Eremiascincus phantasmus

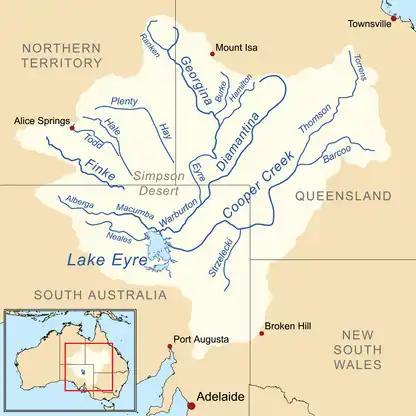
Approximate habitat distribution

In June 2017, the International Union for Conservation of Nature and Natural Resources (IUCN) red list assessment classified the "Eremiascincus phantasmus" to the 'Least Concern' category. The justification for this is that it is a "widespread, common desert species and is subject to no threats".